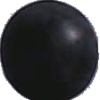
Label: Grape Blue 1